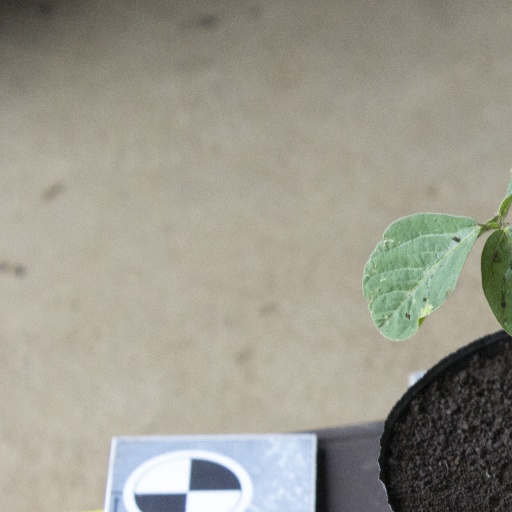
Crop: soybean